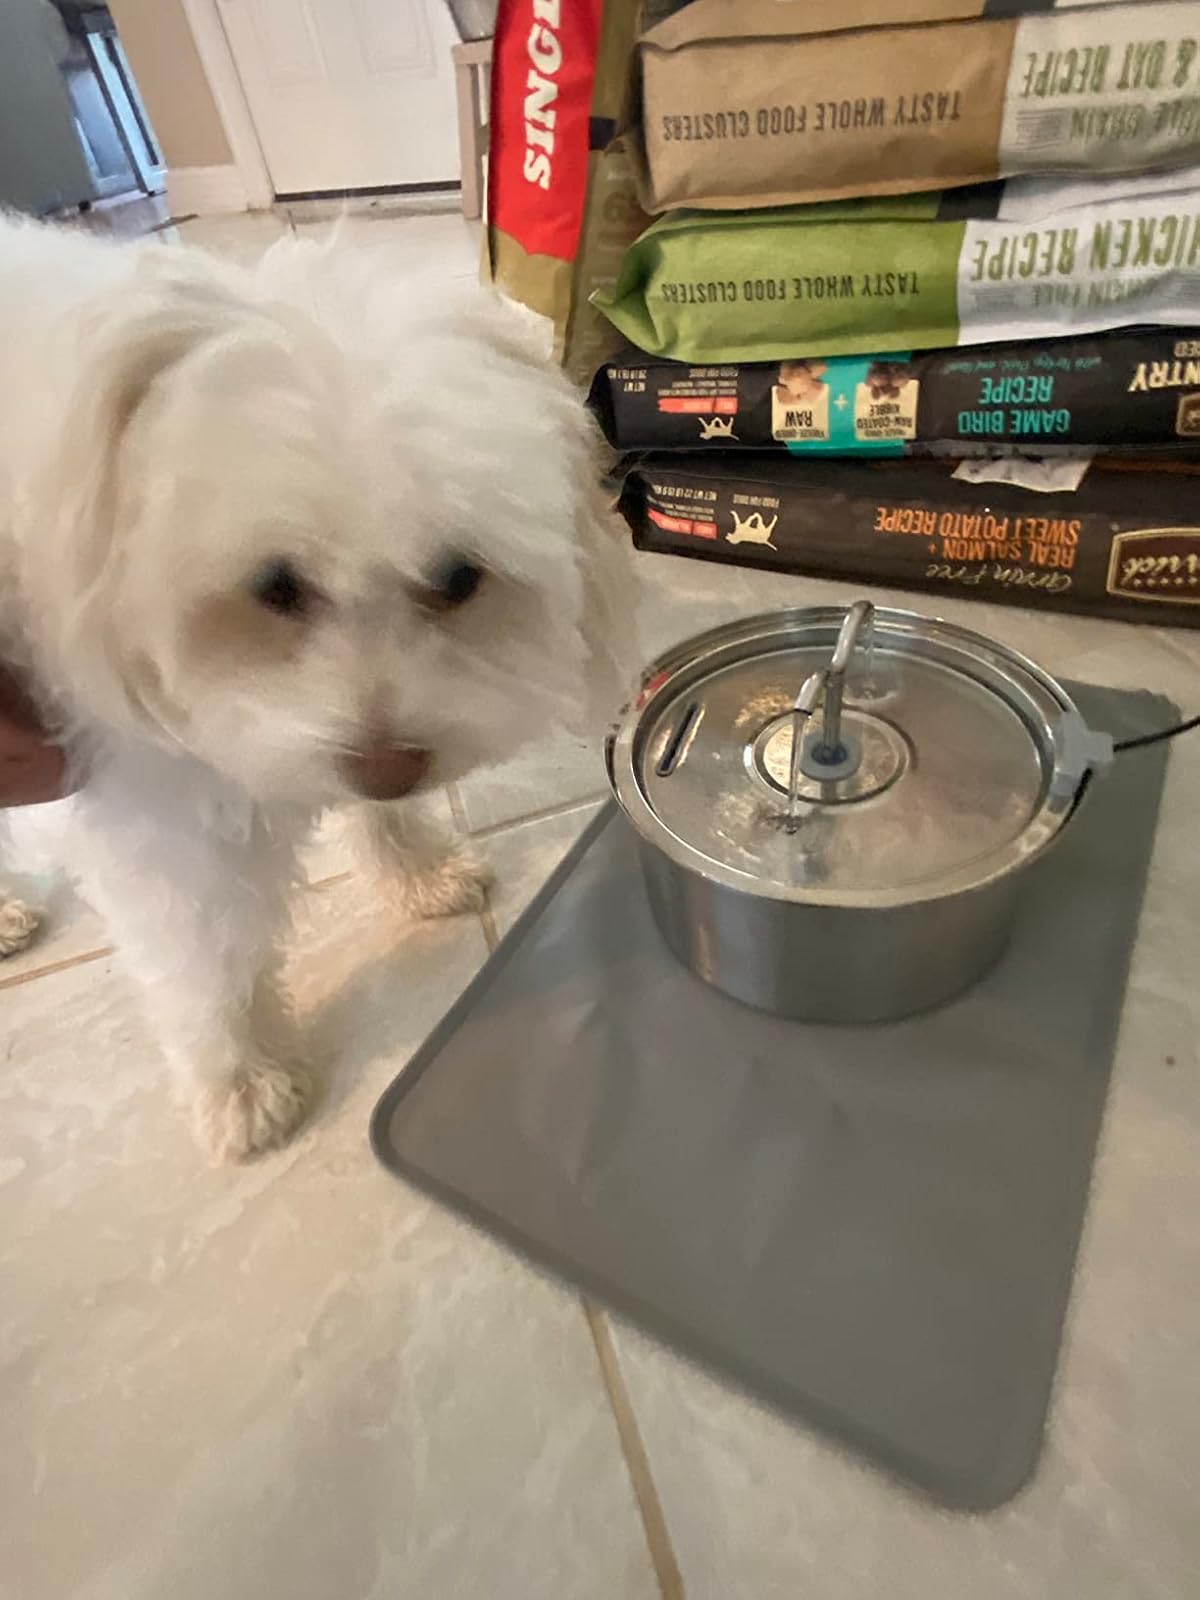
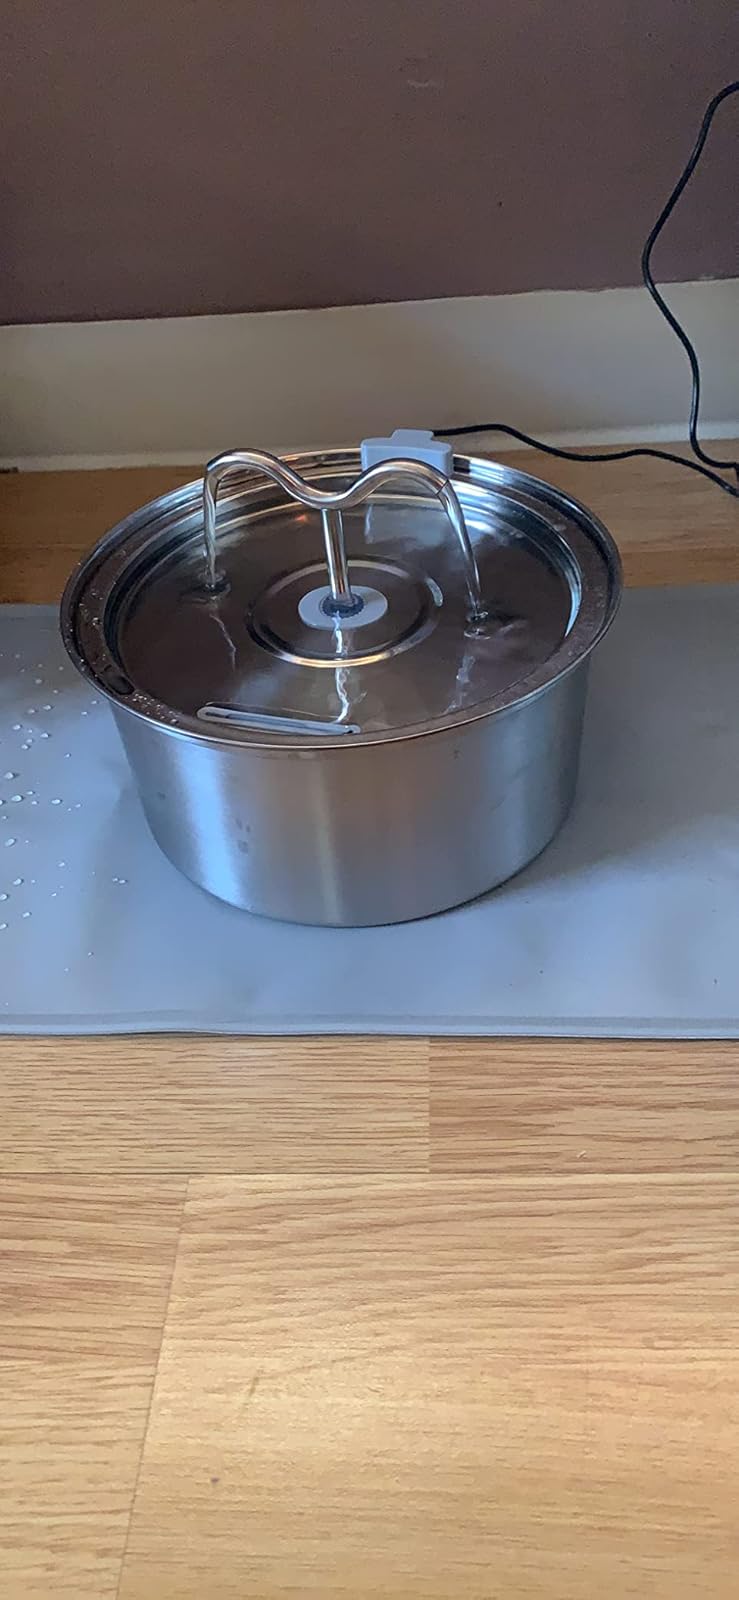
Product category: items_bowl
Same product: yes